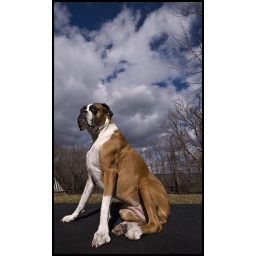
This is the first blue sky in weeks. Thought I'd take advantage of it.